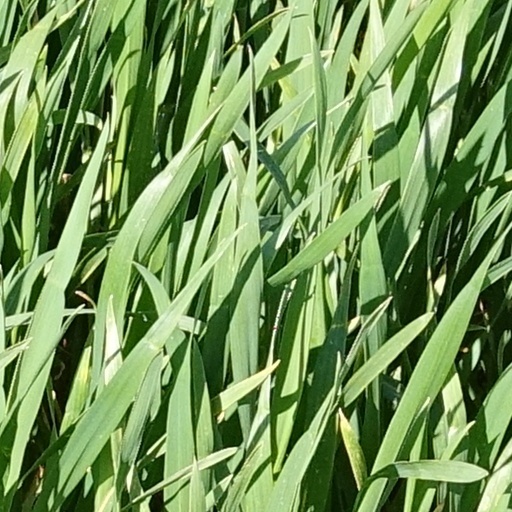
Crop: wheat